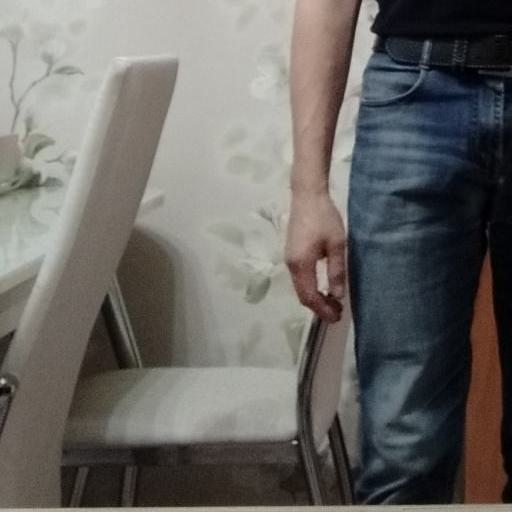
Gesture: no_gesture